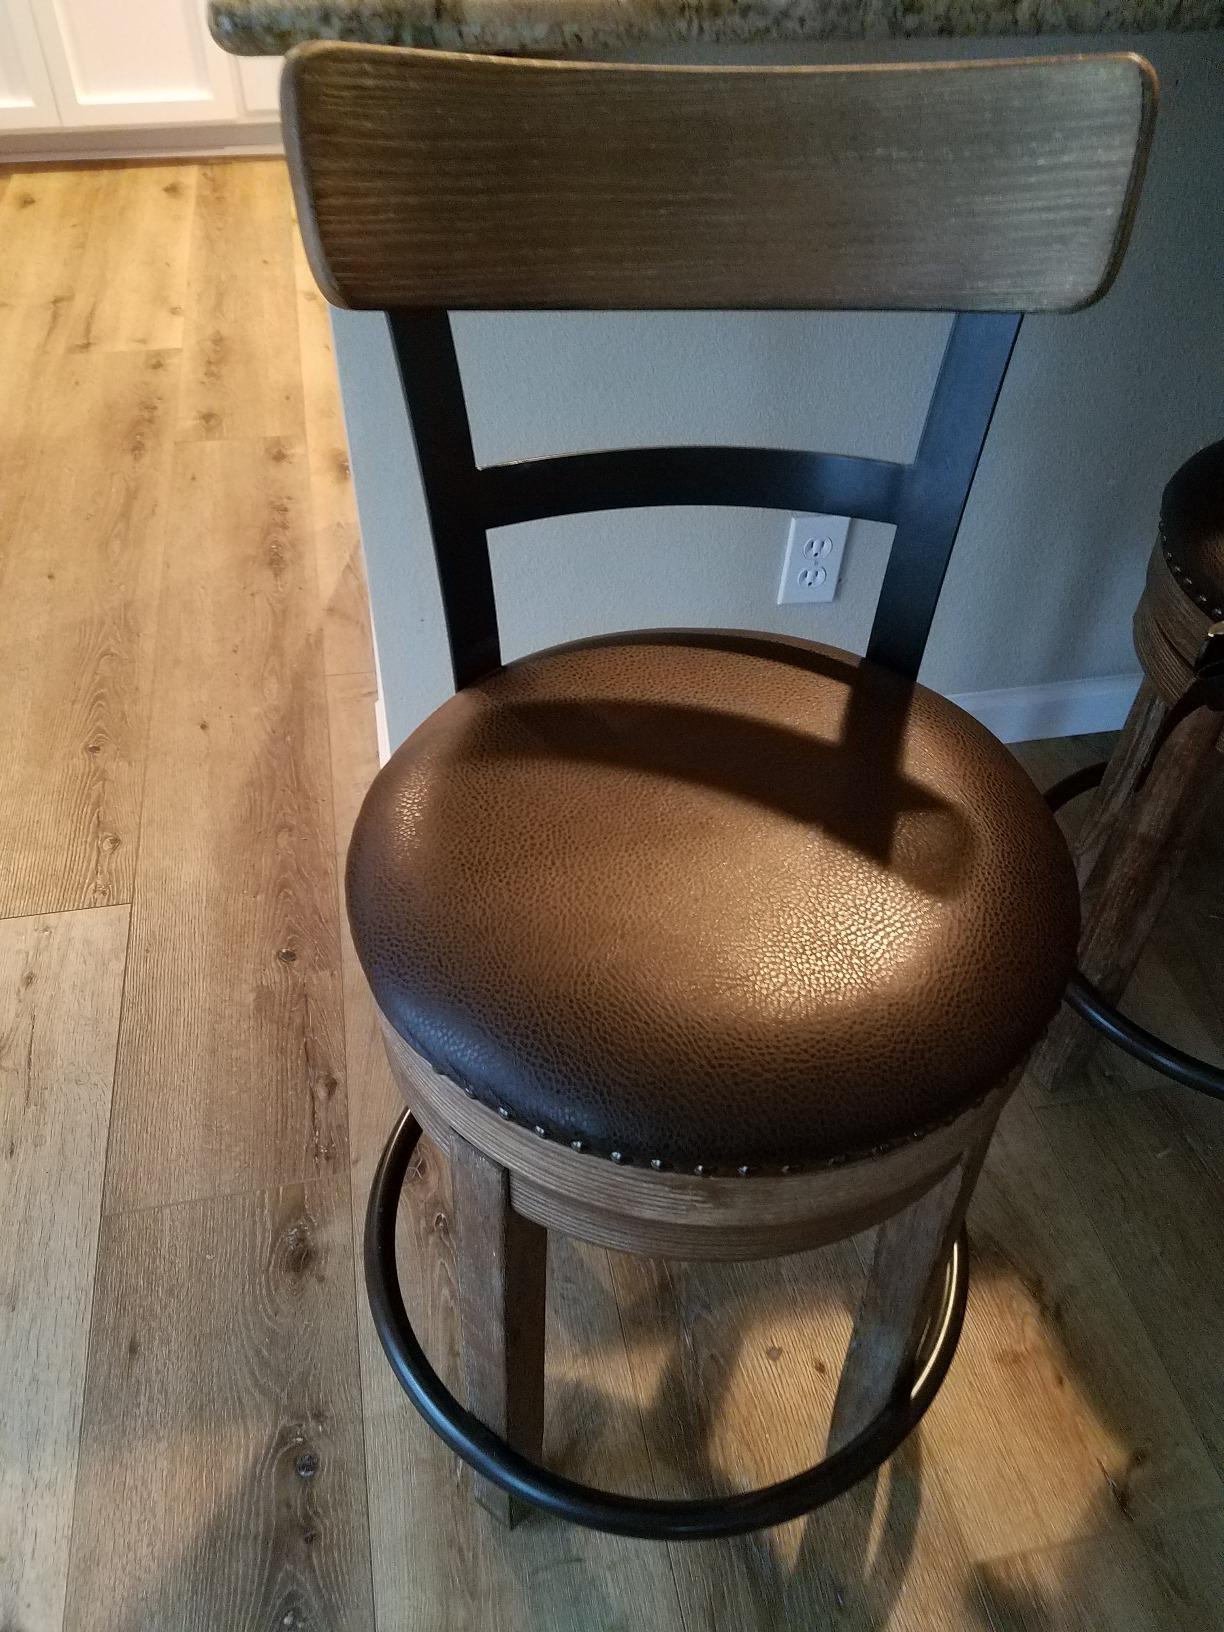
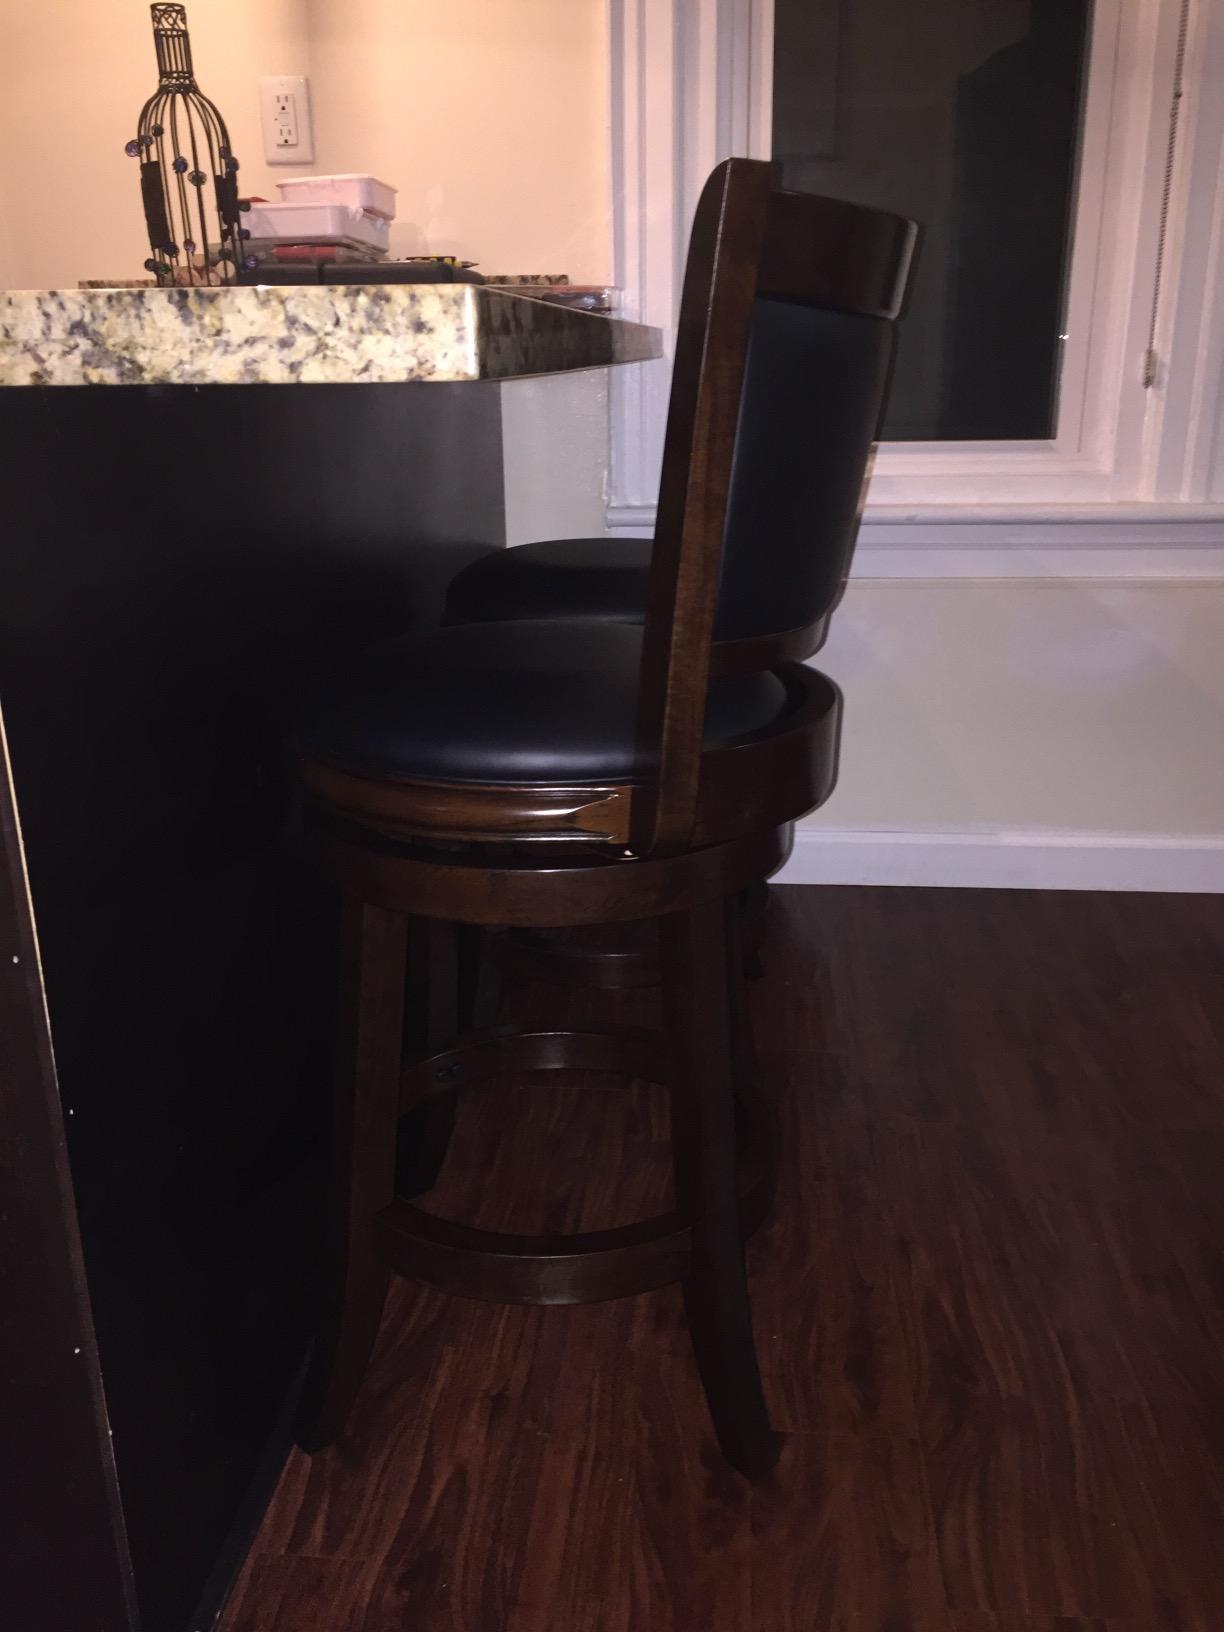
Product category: stool
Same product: no